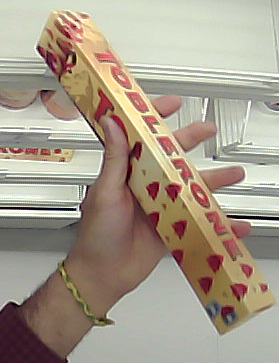
Product: toblerone_white